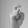
ASL letter: X